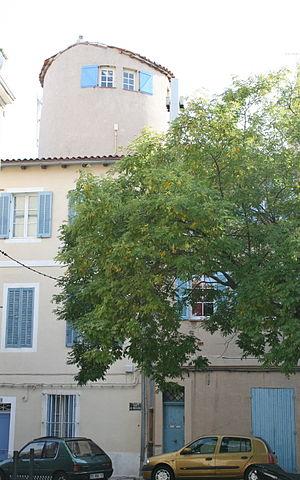
Place des moulins à Marseille, reste d'un ancien moulin amènagé en habitation. Dansk: Plave des moulins i Marseille med rester af en gammel mølle, som er omdannet til en bolig.
La Place des Moulins se trouve dans le 2ᵉ arrondissement de Marseille. Cette dénomination provient de l’implantation de moulins à vent installés sur ce point haut. Sur les gravures du XVIIIᵉ siècle on peut en dénombrer une quinzaine, il en reste encore trois : deux au sud englobés dans des maisons et un au nord-est aménagé en habitation au N° 28. L'auteur ayant passé la plupart de sa vie à Marseille a résidé pendant plus de 15 ans aux abords de cette place.